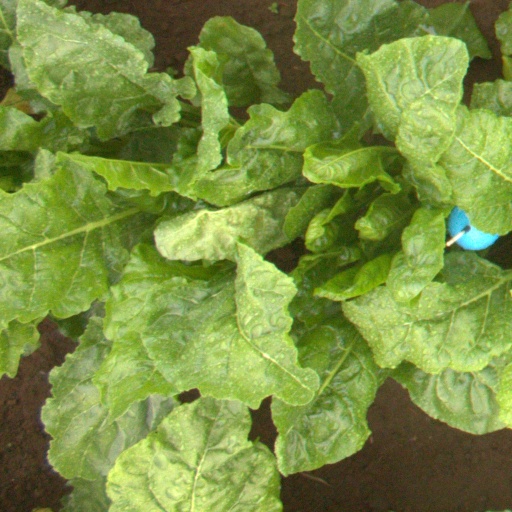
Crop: sugar beet